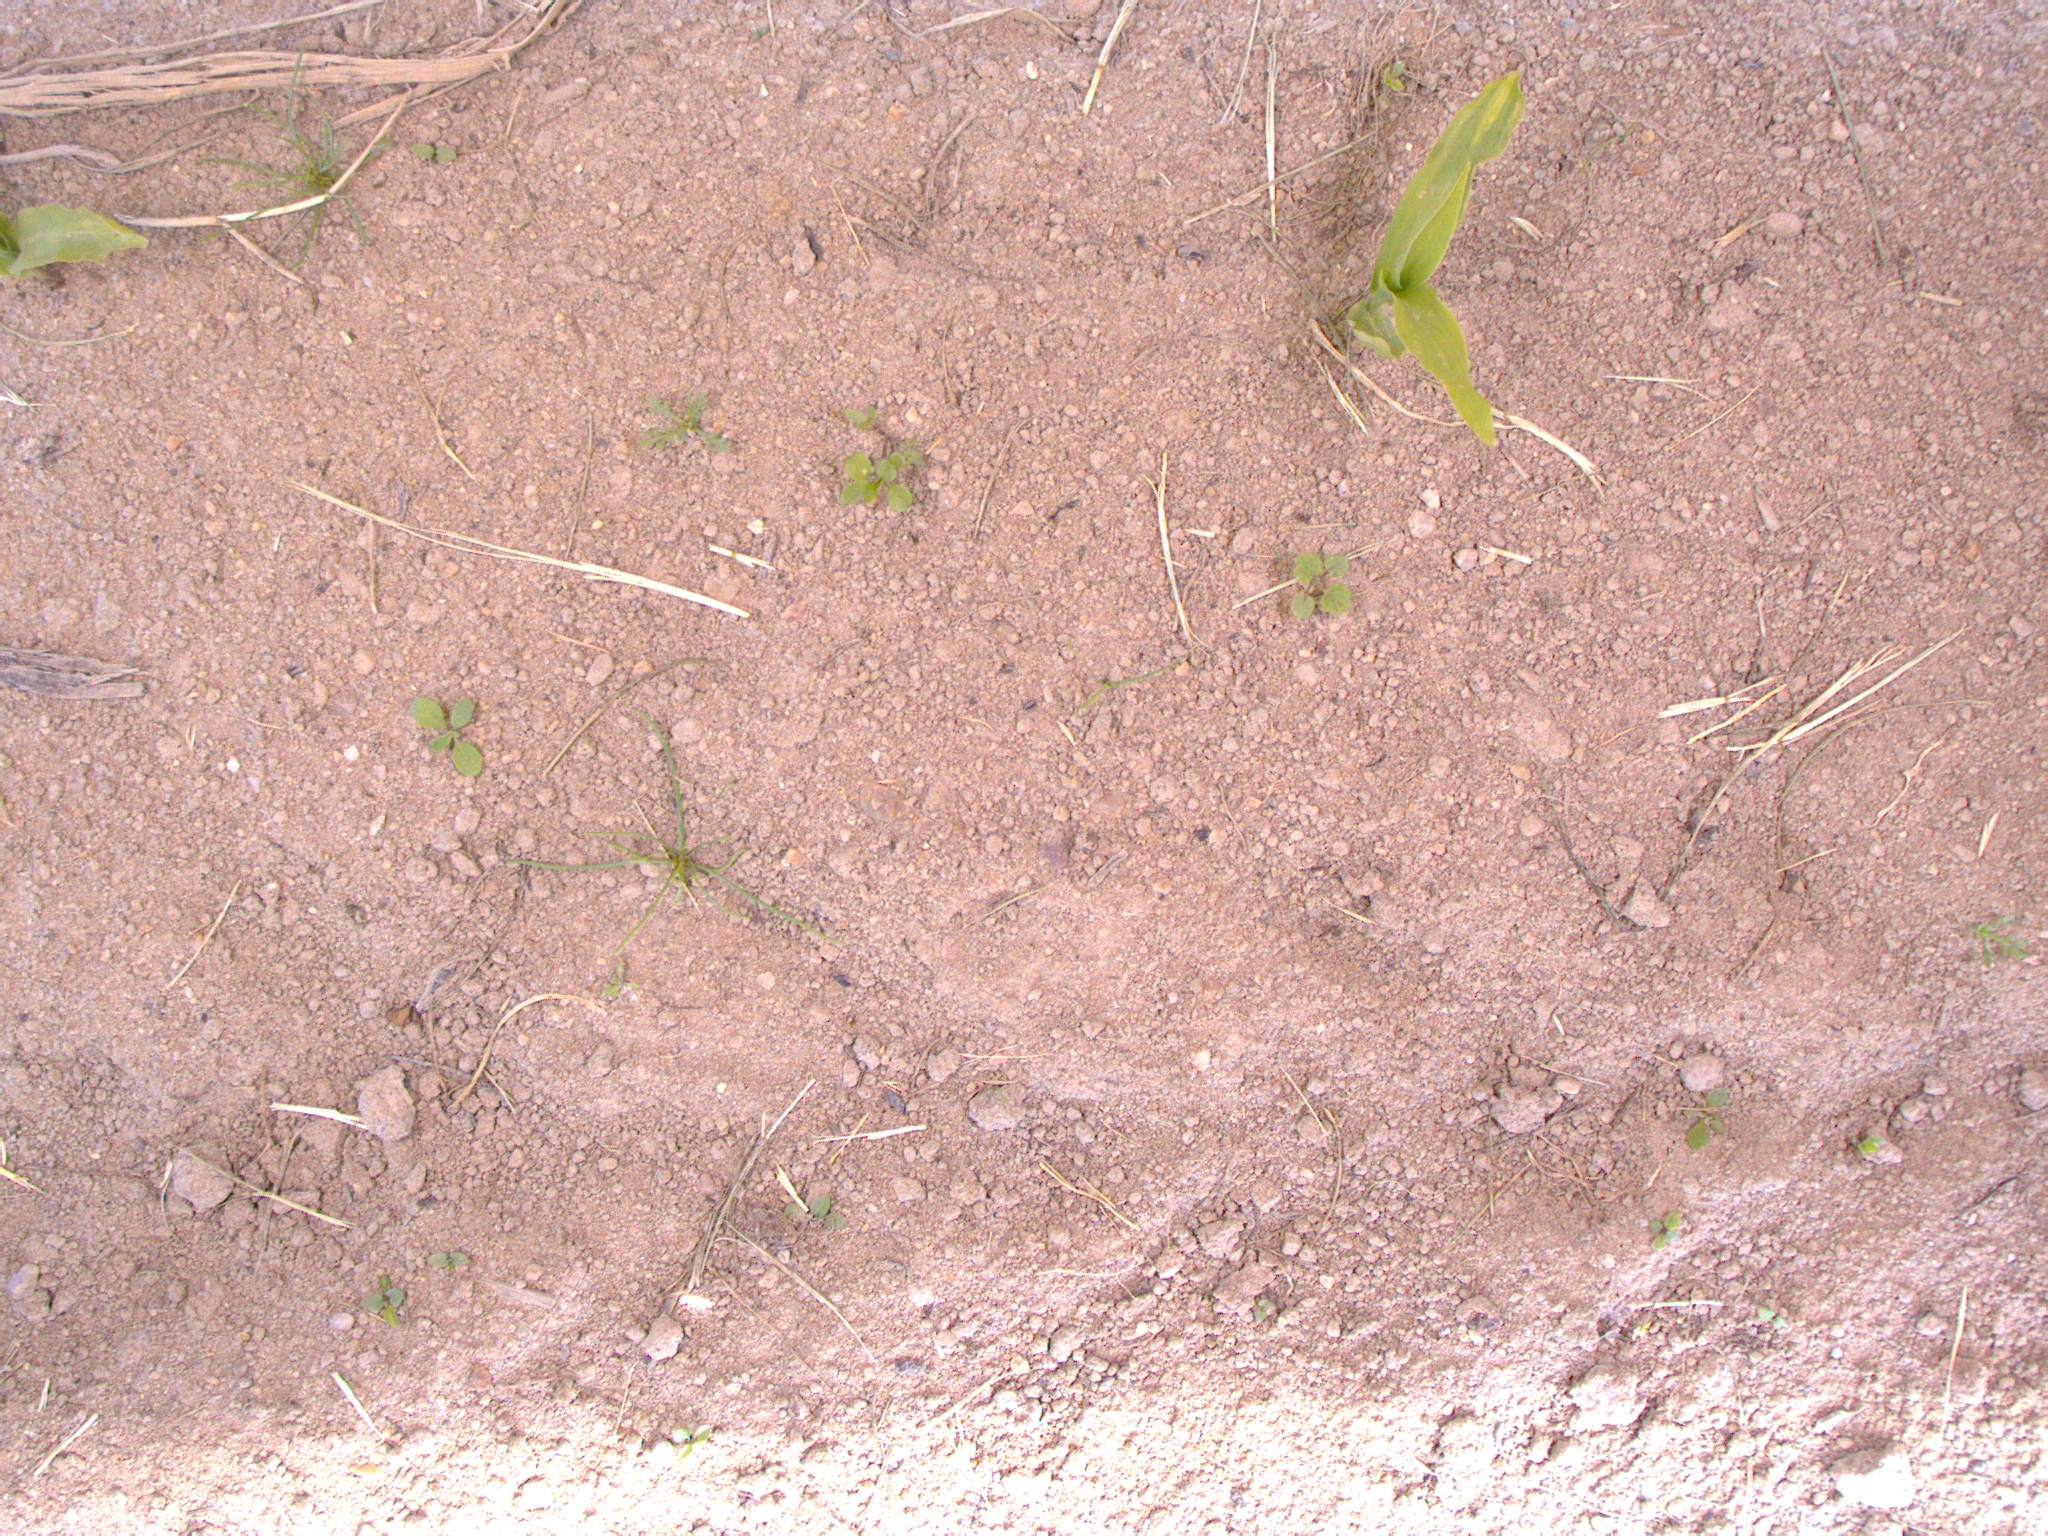
Crop: maize
Objects: maize, stem_maize, stem_maize